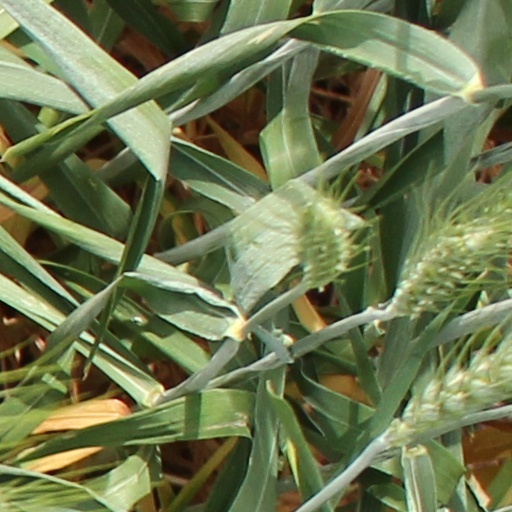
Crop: wheat